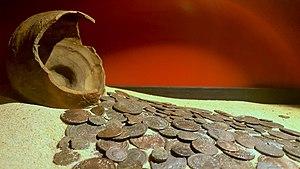
Trésor monétaire du IVème siècle trouvé en 2000 au fond du lac de Cazaux et Sanguinet.
Le musée archéologique municipal se situe sur la commune de Sanguinet, dans le département français des Landes.